Bacalhau
Also known as:
bs - Bosnian: Bacalhau
he - Hebrew: בקליאו
ko - Korean: 바칼랴우
nb - Norwegian Bokmål: Bacalao
nn - Norwegian Nynorsk: Bacalao
pt - Portuguese: Bacalhau
sv - Swedish: Bacalhau
uk - Ukrainian: Бакаляу
Category: fish (dried fish)
Cuisine: Portuguese
Associated cuisines: Portuguese, Cape Verdean, Angolan, Macanese, Brazilian, Timor-Leste, Goan
Area: Portugal
Countries: Portugal
Region: Southern Europe

This is a dried and salted cod, often served with potatoes, sweet potatoes, yams and fresh bread.

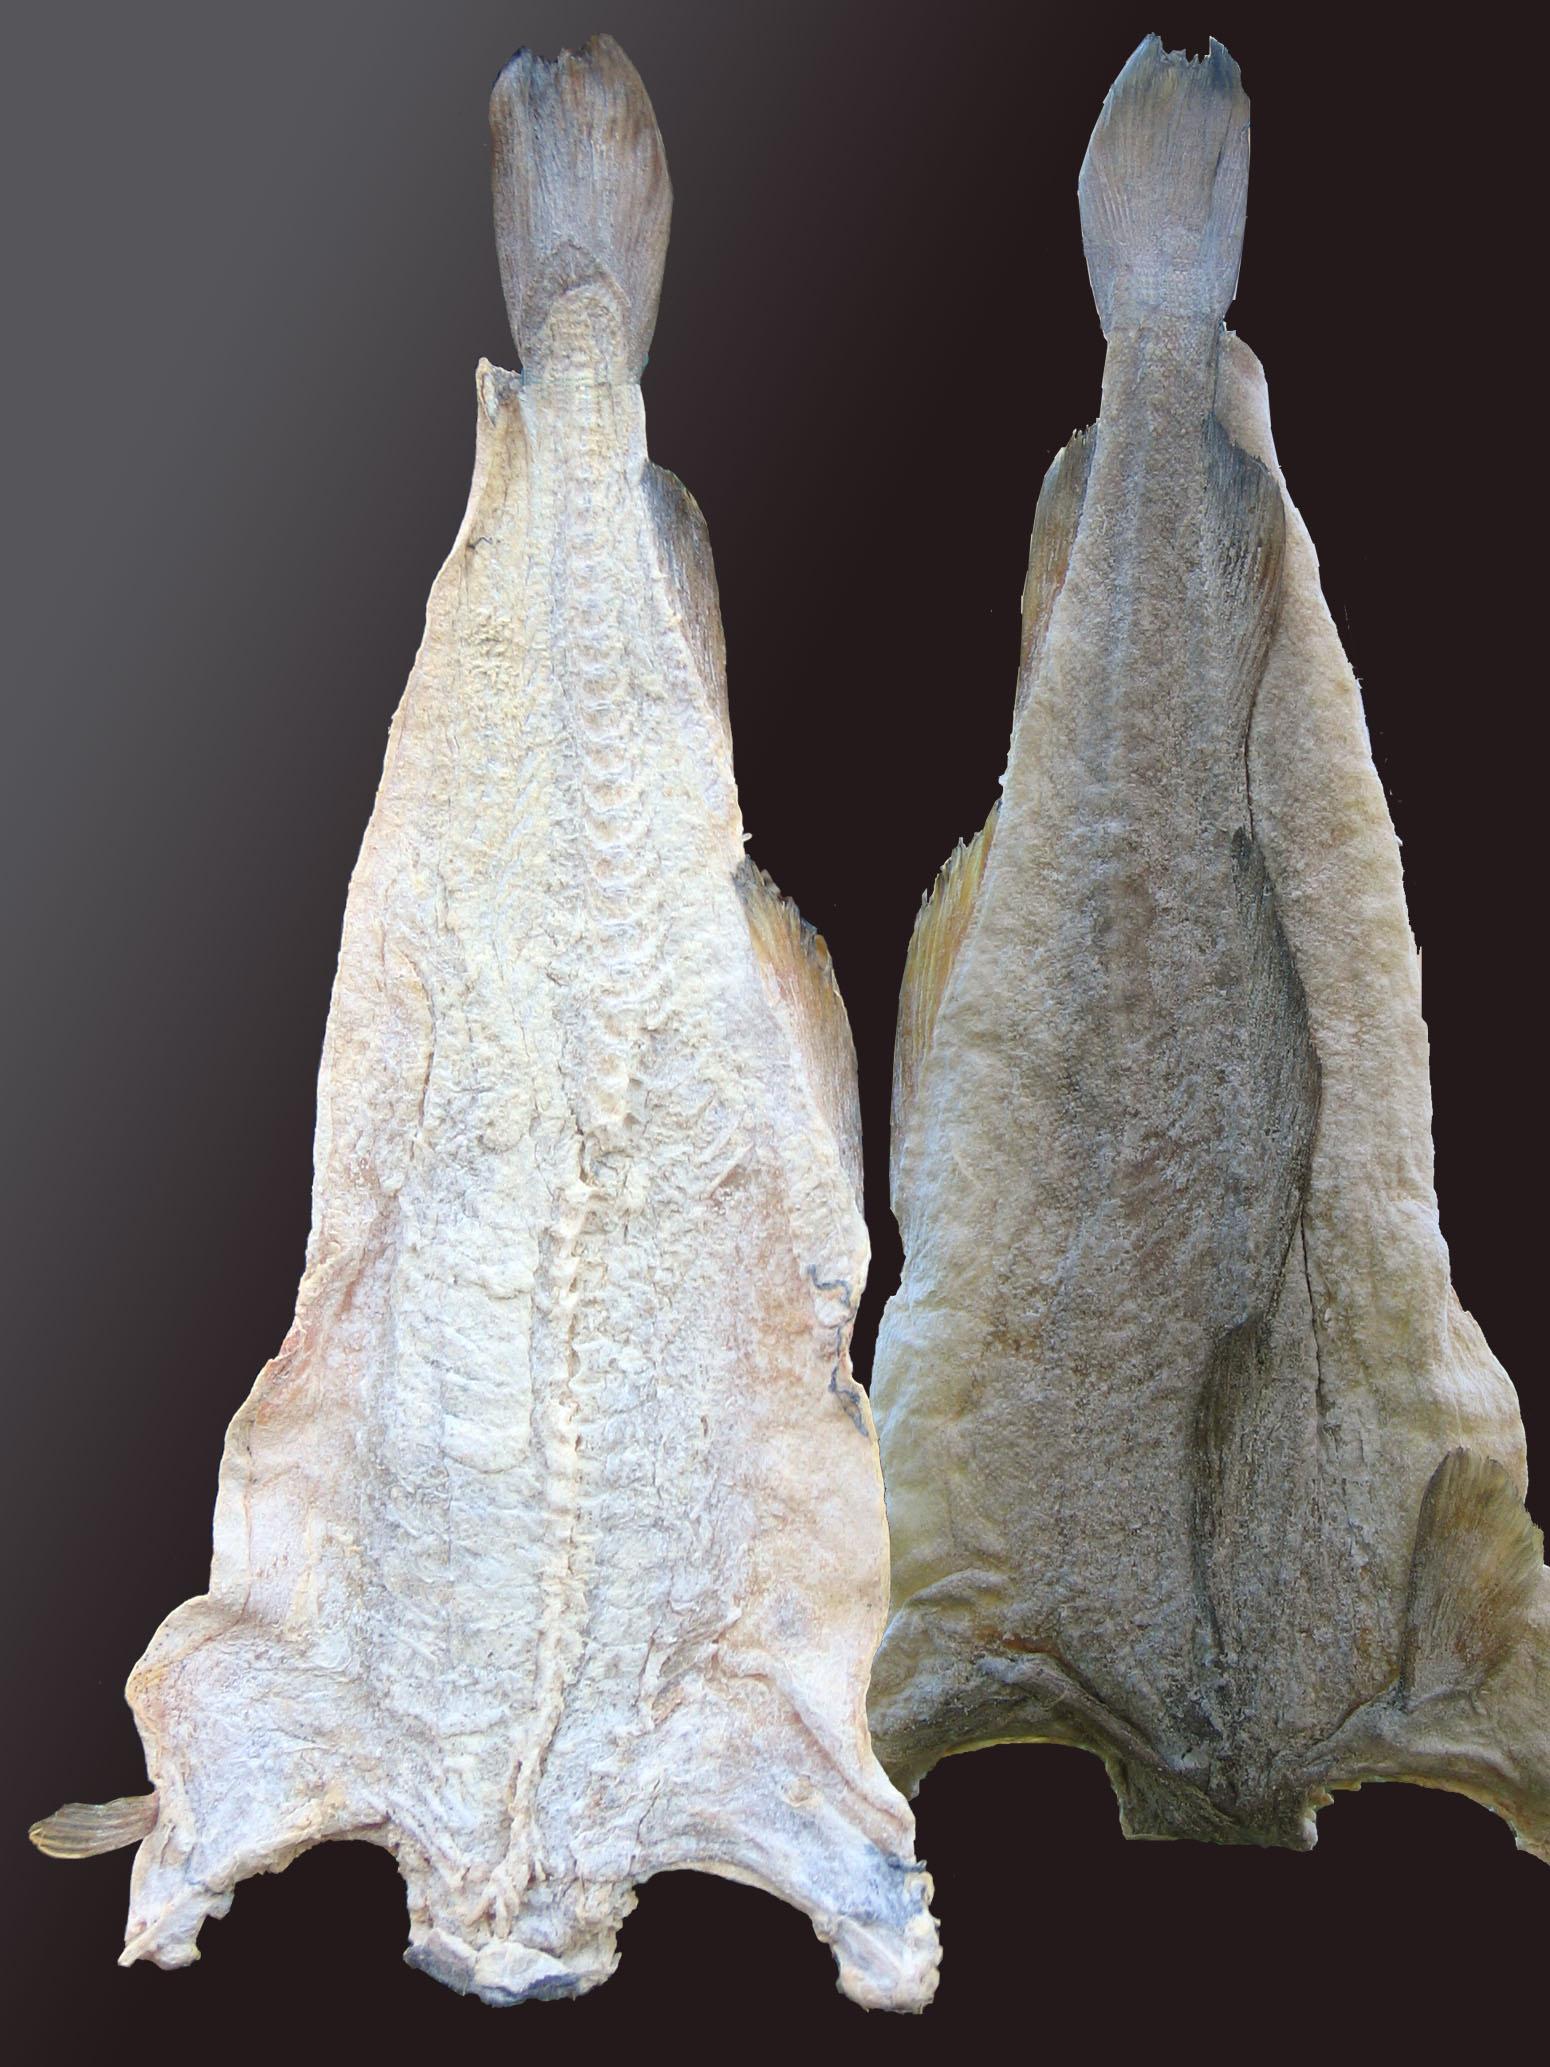
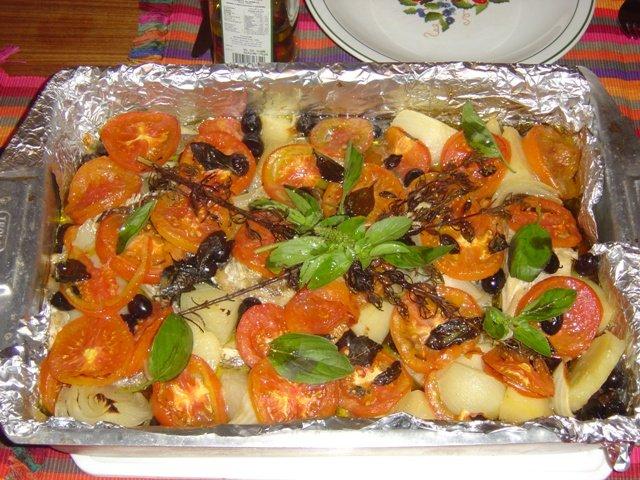